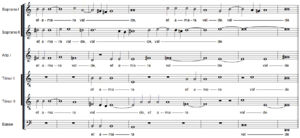
Les Tenebrae Responsoria forment un recueil de trois répons, regroupant vingt-sept motets à six voix, un psaume et un cantique composés par Carlo Gesualdo et publiés sous sa direction en 1611 dans son château de Gesualdo.